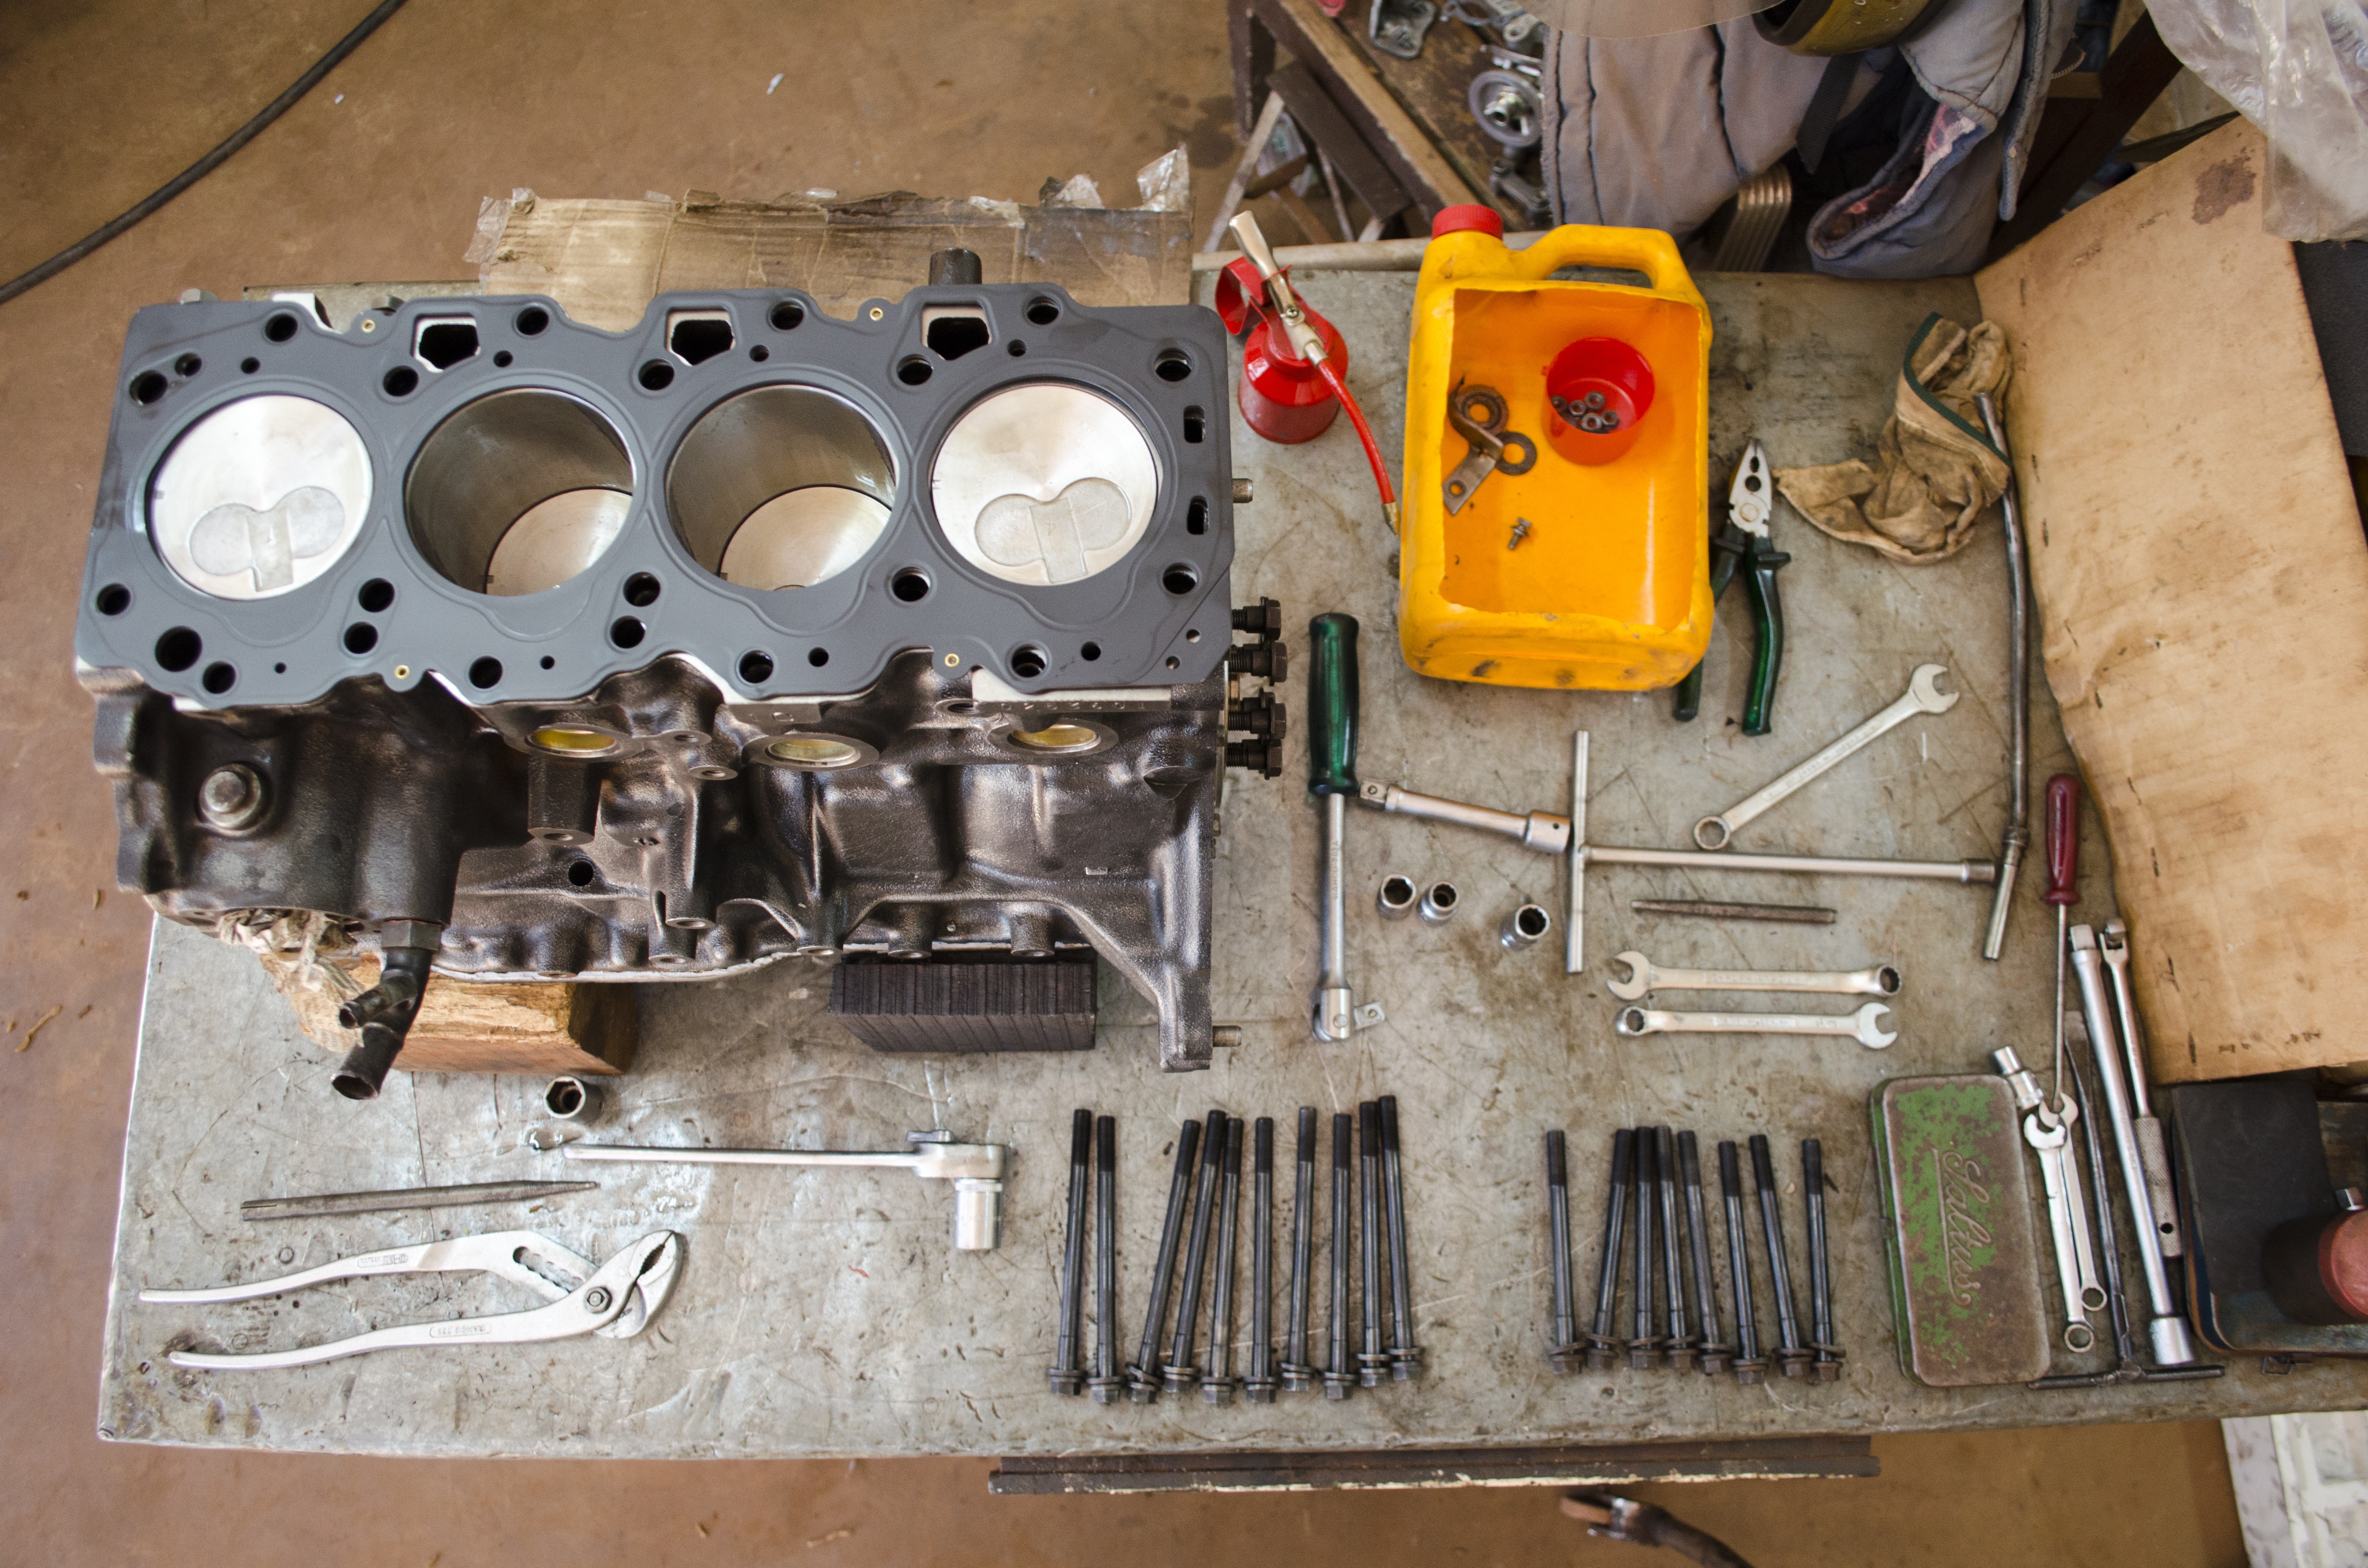
car, automobile, workshop, repair, vehicle, machine, engine, engines, disarmed, automobile make, automotive engine part